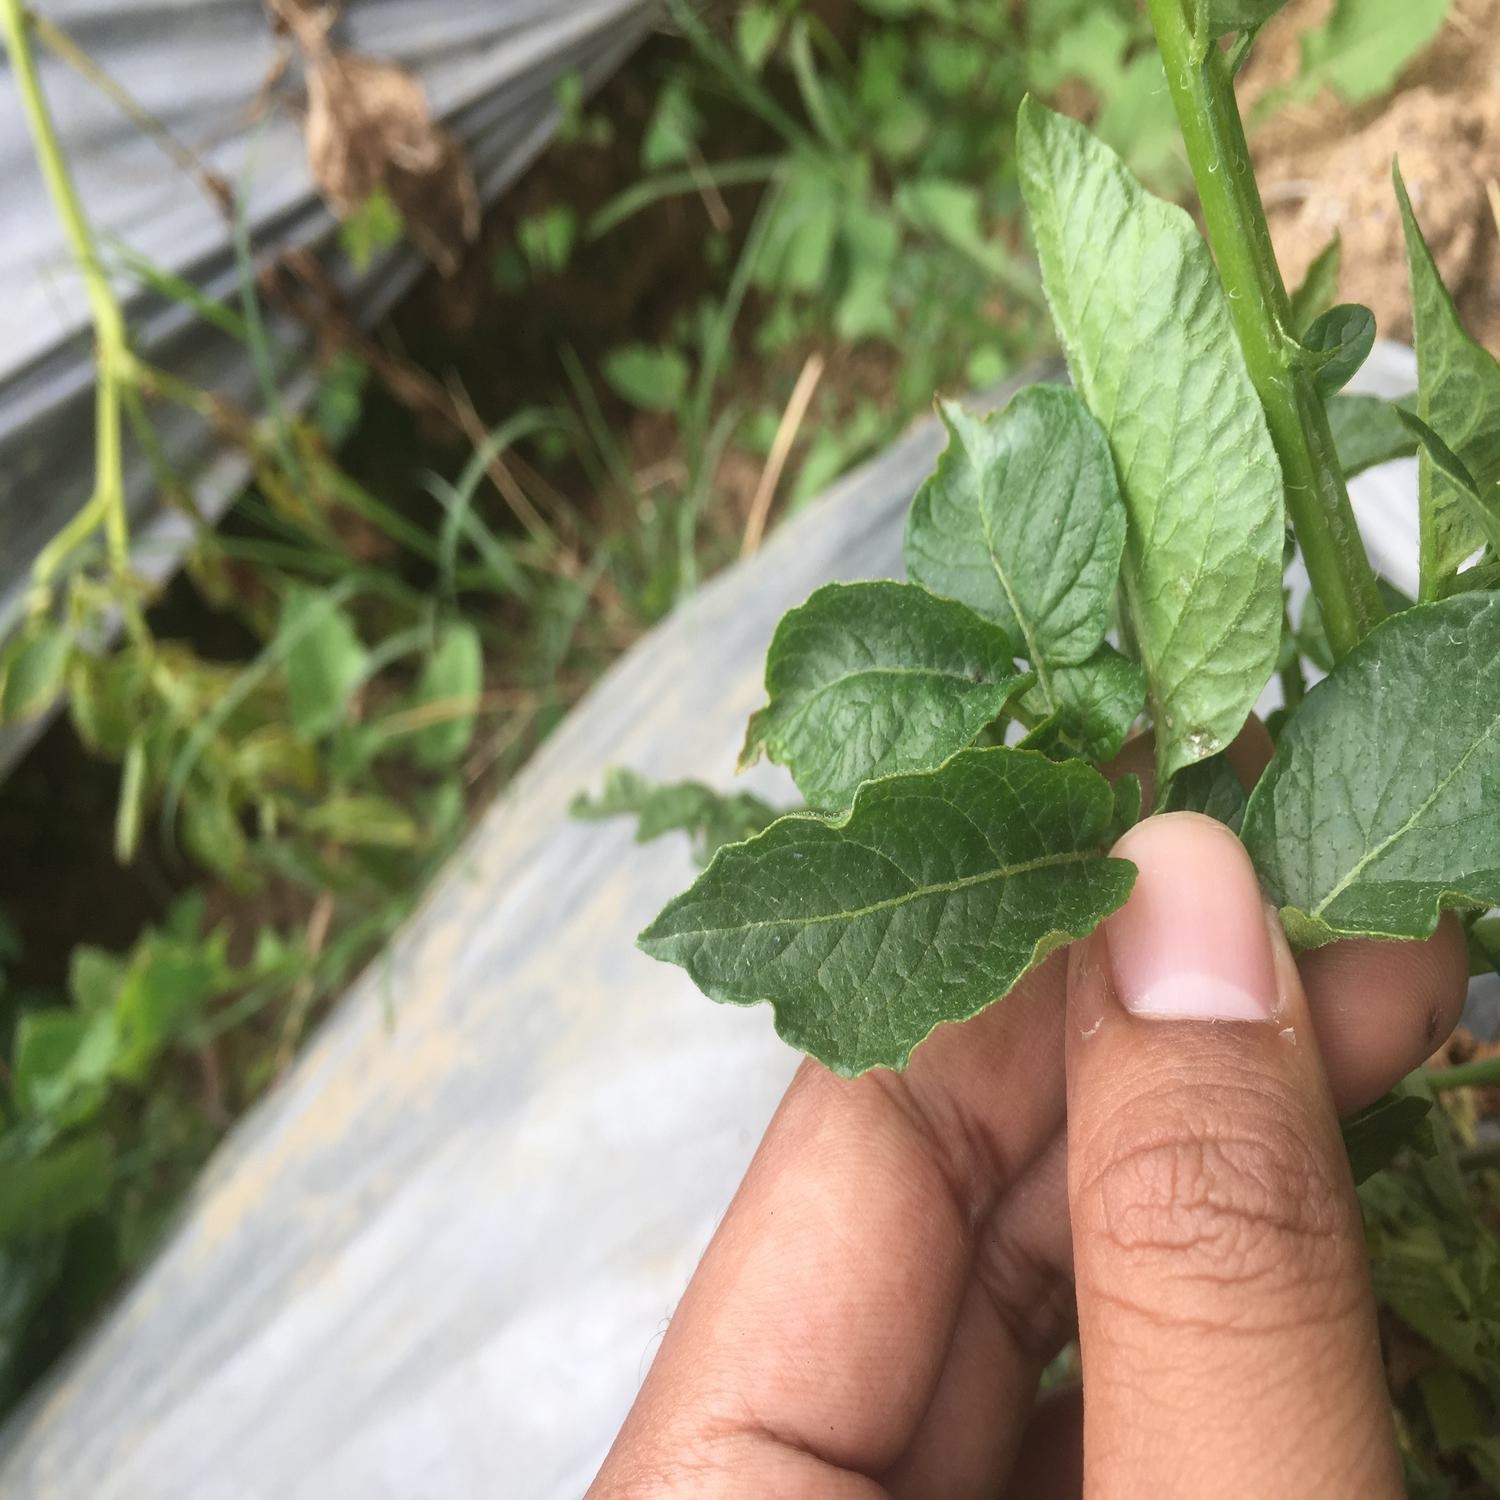
Etiqueta: Virus